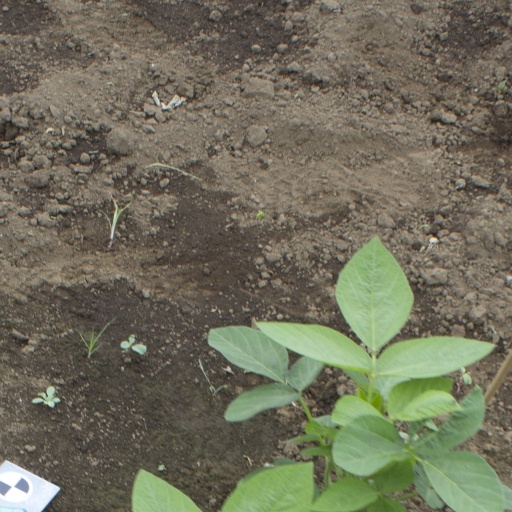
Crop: soybean